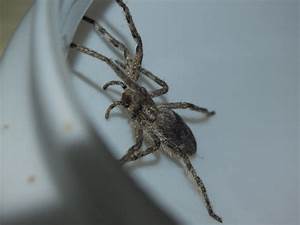
Label: ragno